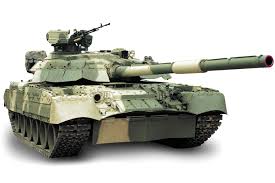
Label: Tank